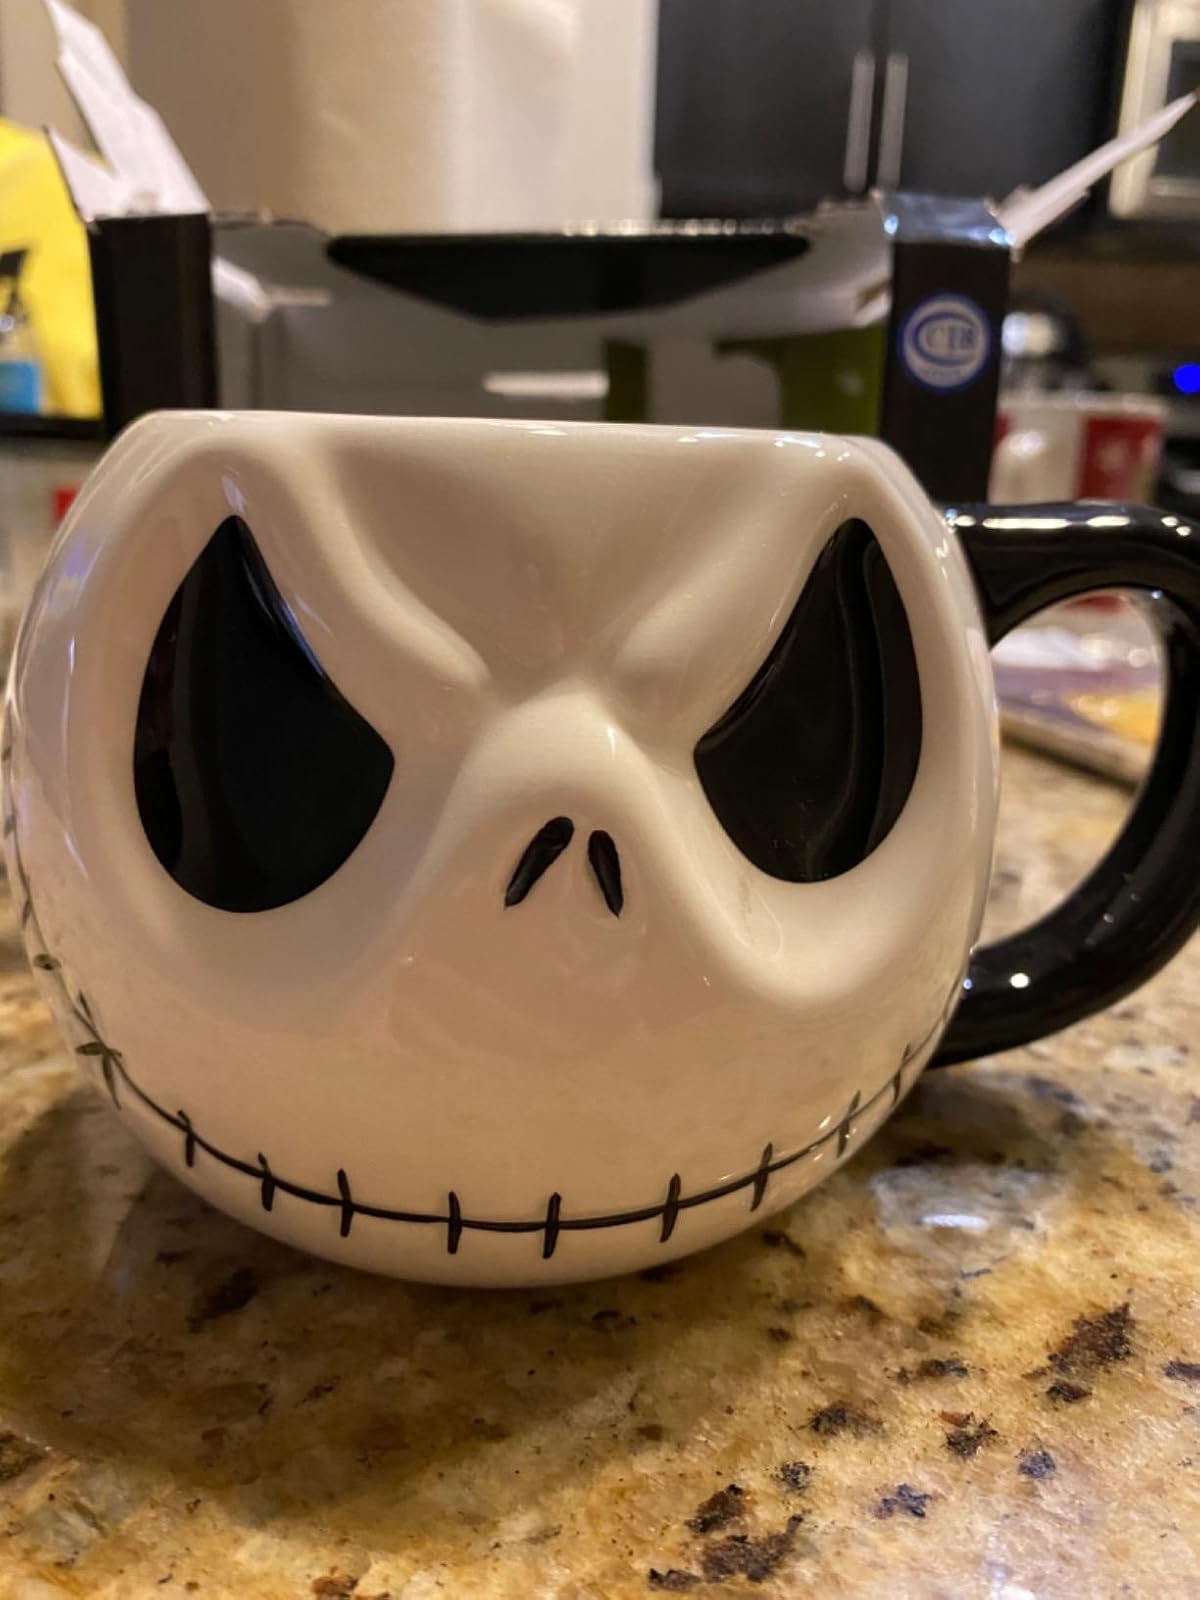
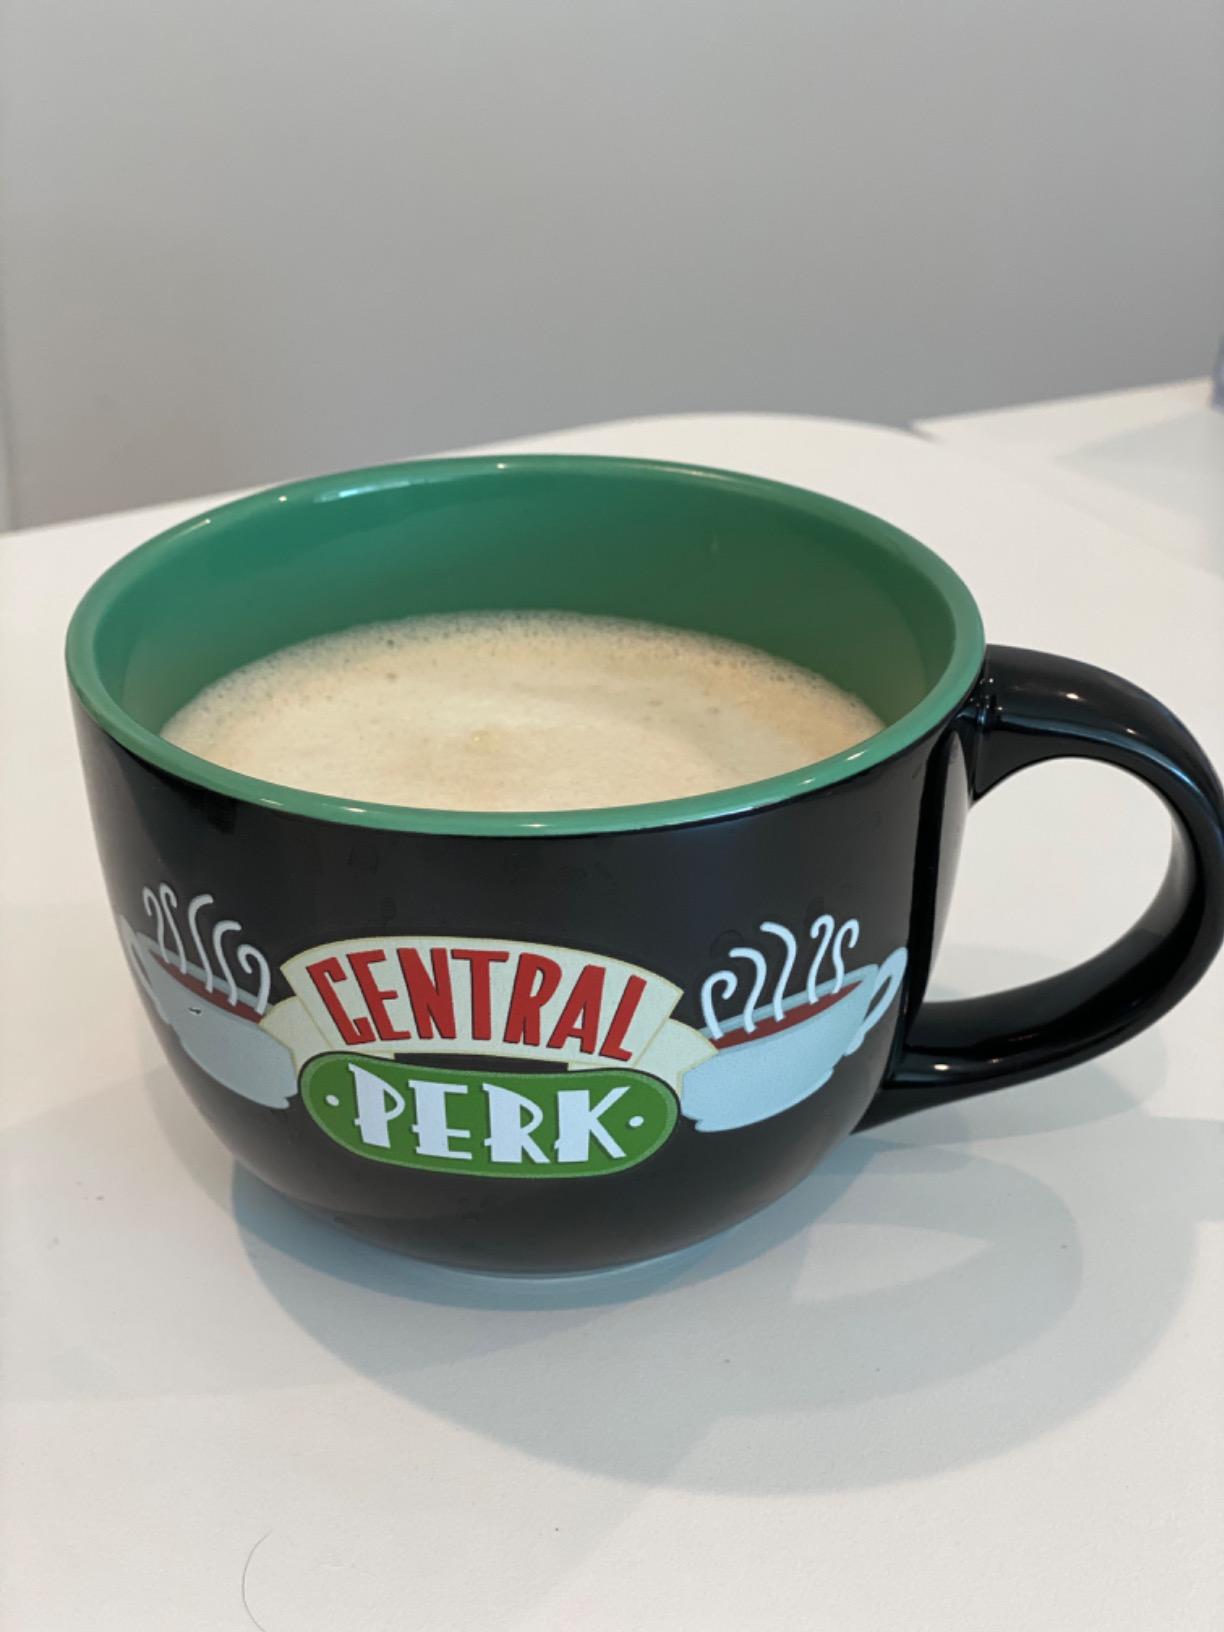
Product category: items_mug
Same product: no